Pia, Pyrénées-Orientales

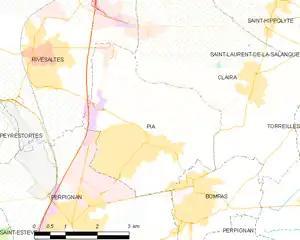
Map of Pia and its surrounding communes

Baroudeurs de Pia XIII are a semi-professional rugby league club based in the town, who compete in the Elite One Championship.